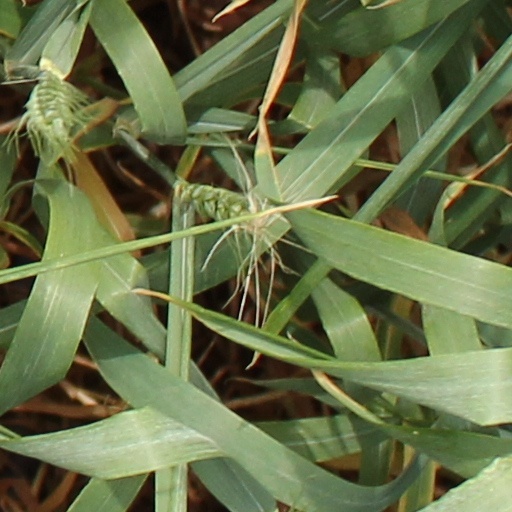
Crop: wheat